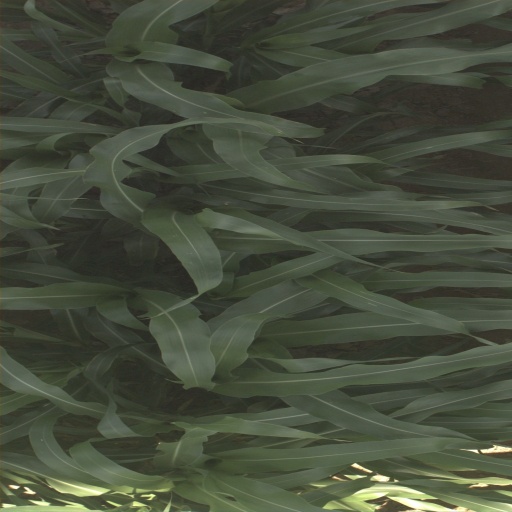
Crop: sorghum